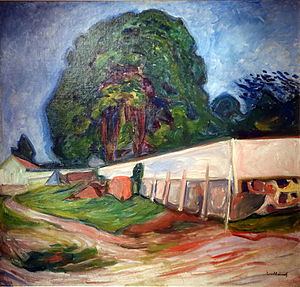
Værker af Edvard Munch
Dette er en liste over værker af Edvard Munch, autogenereret fra data i Wikidata.